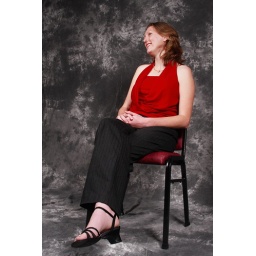
Ladies in red shirts on chairs on the moon are so in right now